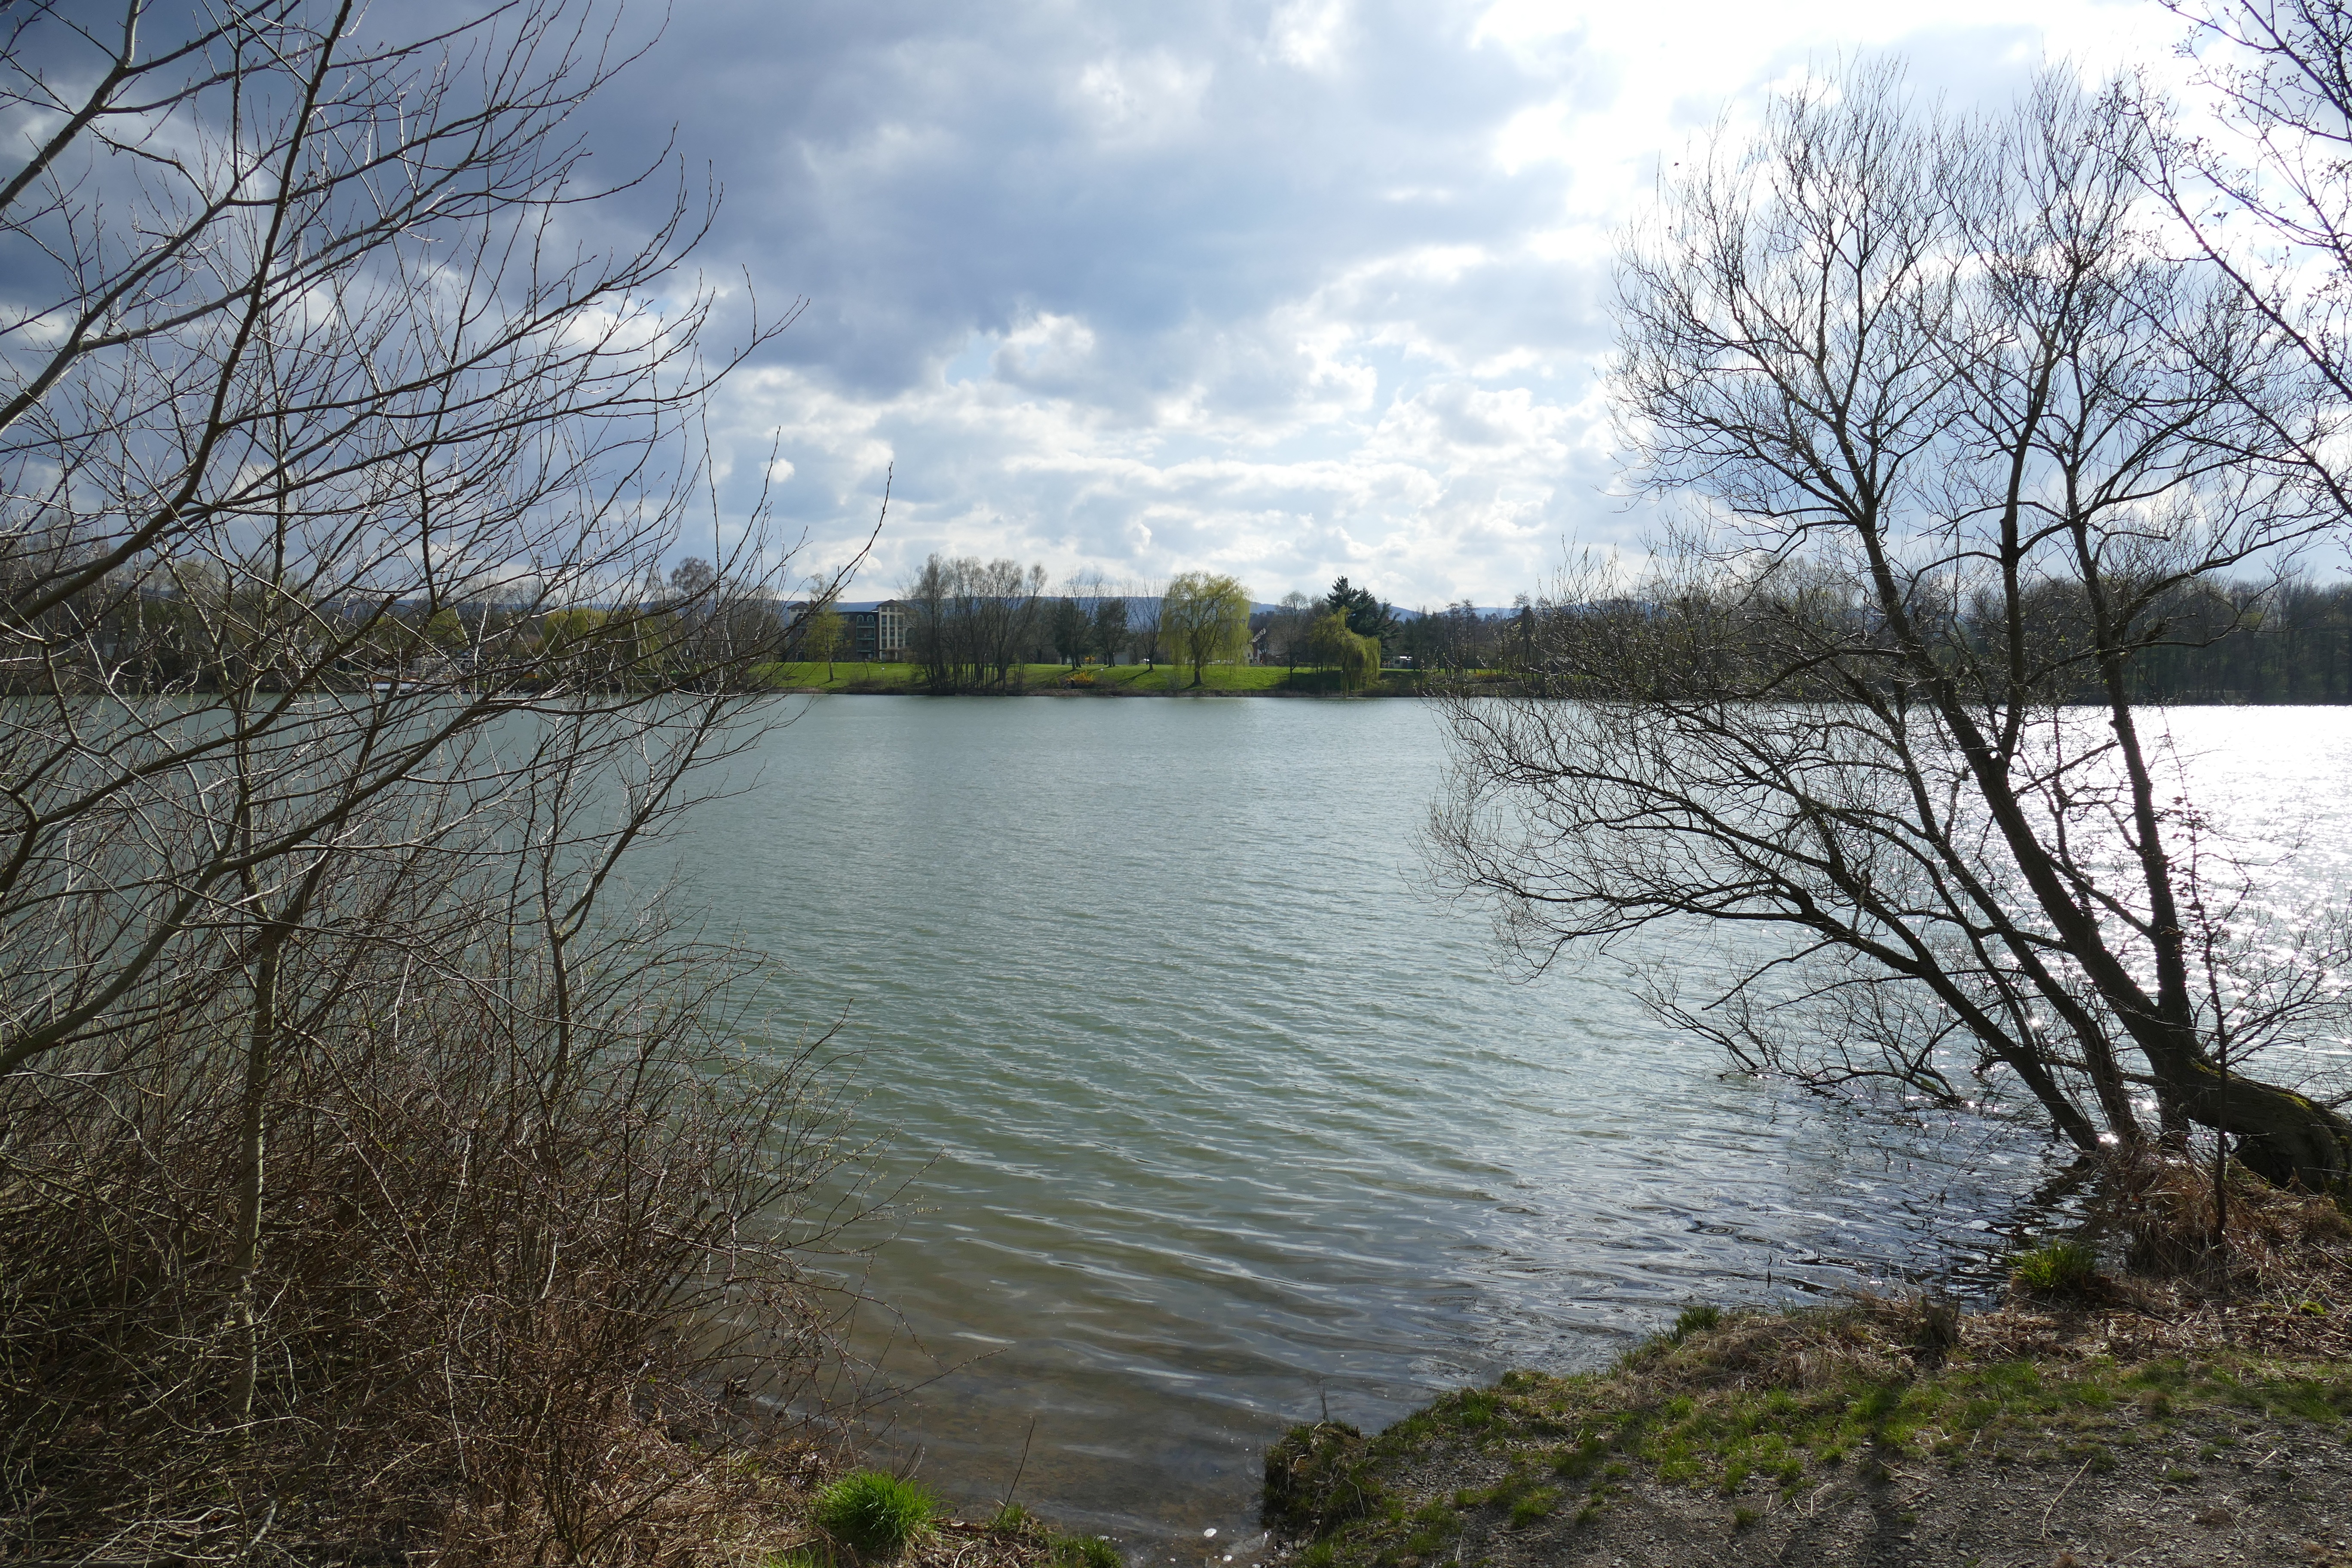
tree, water, sky, lake, river, pond, reflection, reservoir, waterway, body of water, clouds, loch, waters